Sebastian Shaw (actor)

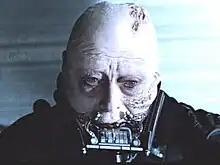
Shaw as the unmasked Anakin Skywalker in the 2004 DVD re-release of "Return of the Jedi", in which his eyebrows were digitally removed and eye colour altered to match that of Hayden Christensen.

In 1982, Shaw was chosen for the brief but significant role of the unmasked and dying Anakin Skywalker in "Return of the Jedi", the third and final film in the original "Star Wars" trilogy. As in the previous films, David Prowse and Bob Anderson played the costumed scenes, while James Earl Jones and Ben Burtt provided the voice and breaths of Darth Vader. Shaw was cast in a single scene with Mark Hamill, during the moment aboard the second Death Star when Luke Skywalker (Hamill) unmasks his dying father. Since this scene was unequivocally the emotional climax of the film, the casting crew sought an experienced actor for the role. Contrary to popular belief, Shaw was familiar with the previous two "Star Wars" films and enjoyed them particularly for the visual effects, which he described in an interview with science-fiction film magazine "Starlog" as "brilliant techniques which, in many ways, were revolutionary, something quite new."